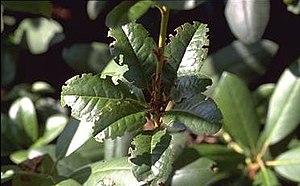
L'otiorhynque de la vigne est une espèce d'insectes coléoptères, un otiorhynque de la famille des Curculionidae. C'est une sorte de charançon originaire d'Europe, mais commun en Amérique du Nord. On l'appelle aussi charançon noir de la vigne. Ce ravageur de plantes de jardin cause des dommages surtout aux arbres à feuillage persistant et aux buissons.
Les otiorhynques, otiorhynches ou otiorrhynques sont un genre d'insectes coléoptères de la famille des Curculionidae, originaire de la zone paléarctique. Plusieurs espèces de ces charançons sont des ravageurs des plantes, tant à l'état adulte que larvaire.